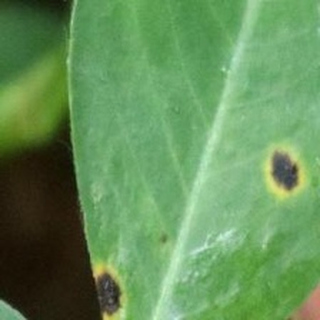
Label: groundnut_early_leaf_spot